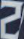
Number: 2